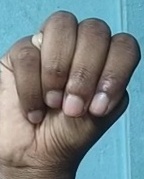
ASL sign: M